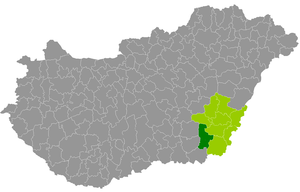
Le district d'Orosháza est un des 9 districts du comitat de Békés en Hongrie. Créé en 2013, il compte 57 706 habitants et rassemble 8 localités : 6 communes et 2 villes dont Orosháza, son chef-lieu.